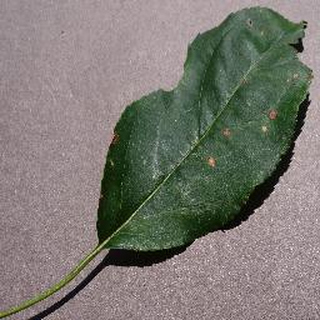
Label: apple_black_rot